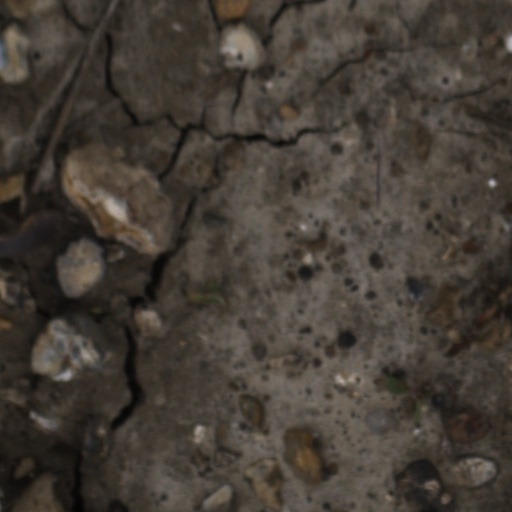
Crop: wheat